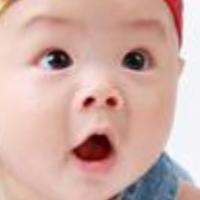
Age group: age 01-10